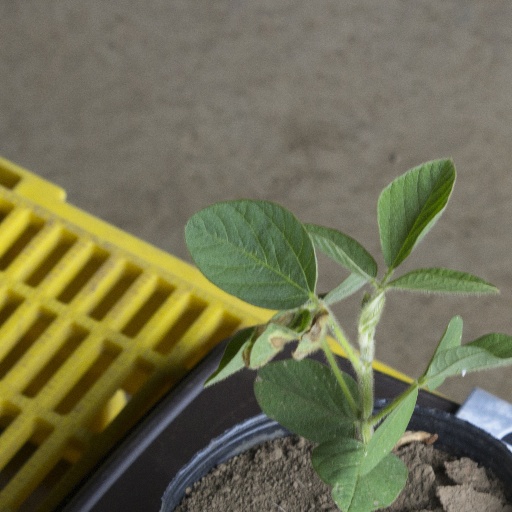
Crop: soybean